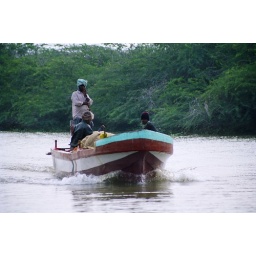
Off to fish in the esturine waters of the river Vedar. Muttupetai, November '05